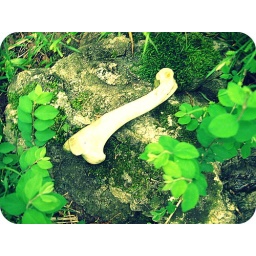
This bone was sitting on a rock out in a hidden clearing of my woods